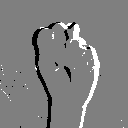
ASL letter: n